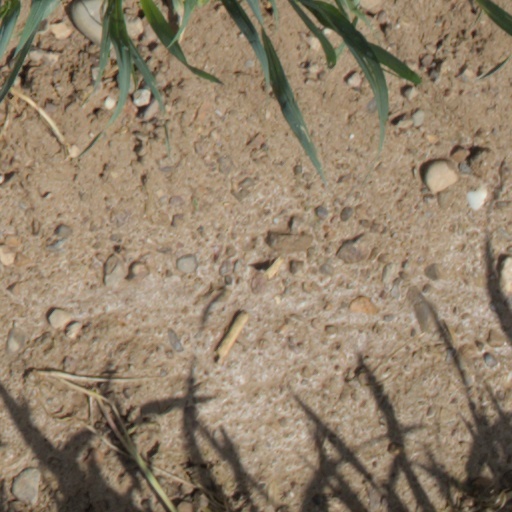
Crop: wheat